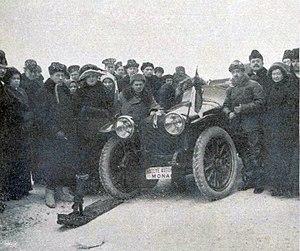
Le départ d'Andrei Nagel à Saint-Petersbourg (rallye Monte-Carlo 1912).
Andreï Platonovitch Nagel, né le 2 mars 1877 sur les bords de l'Okhta dans les quartiers est de Saint-Pétersbourg et mort le 10 novembre 1956 à Paris âgé de 79 ans, est un pilote automobile russe.